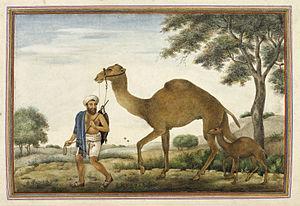
Les Rabari sont un peuple de l'Inde nomadisant principalement au Gudjerat et au Rajasthan. Les Rabaris sont souvent considérés comme parents des Tziganes. Ils sont de religion hindoue. Ce peuple comprend deux sous-clans, les Raika - appelés aussi Devasi - comprenant trente-deux tribus dans les déserts du Rajasthan, et les Rabari du désert du Kutch dans l'ouest du Gudjerat.